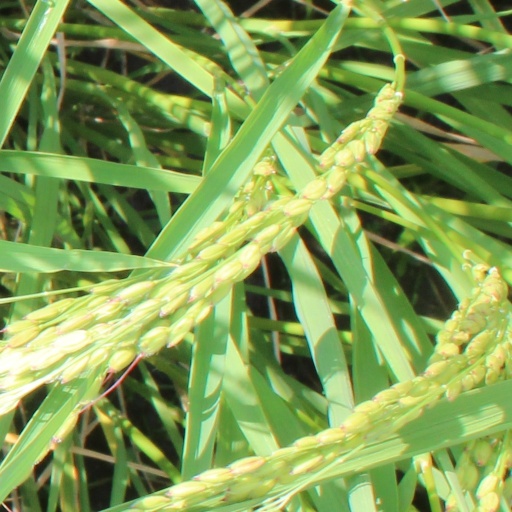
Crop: rice